Jacques Zoua

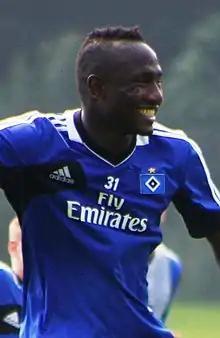
Zoua at practice with HSV in 2013

Jacques Zoua Daogari (born 6 September 1991) is a Cameroonian professional footballer who plays as a striker.